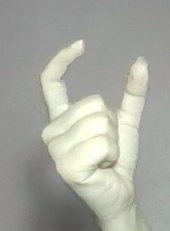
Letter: nun